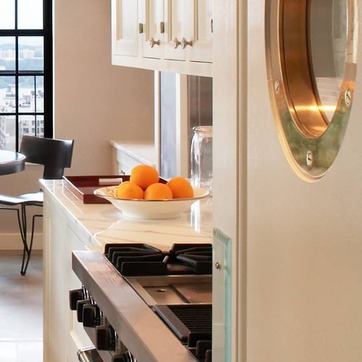
Material: food